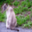
Label: cat